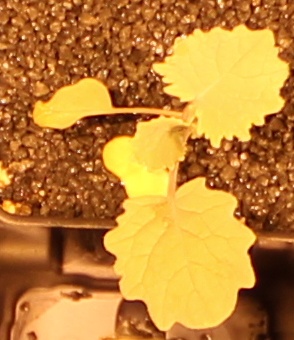
Label: Canola